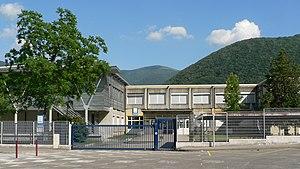
Collège Le Massegu à Vif (Isère)
Vif est une commune française située dans le département de l'Isère en région Auvergne-Rhône-Alpes. Depuis 2004 la commune est rattachée à la communauté d'agglomération Grenoble-Alpes Métropole, devenue métropole en 2015, en même temps que les communes du Gua, de Saint-Paul-de-Varces et de Varces-Allières-et-Risset. La commune se situe à 16 kilomètres au sud de Grenoble. Ses habitants sont appelés les Vifois pour les « étrangers » et les Picabans.